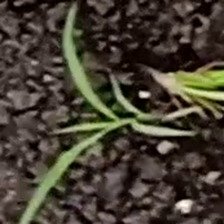
Weed species: Digitaria_SP_(Digitaria Sanguinalis )